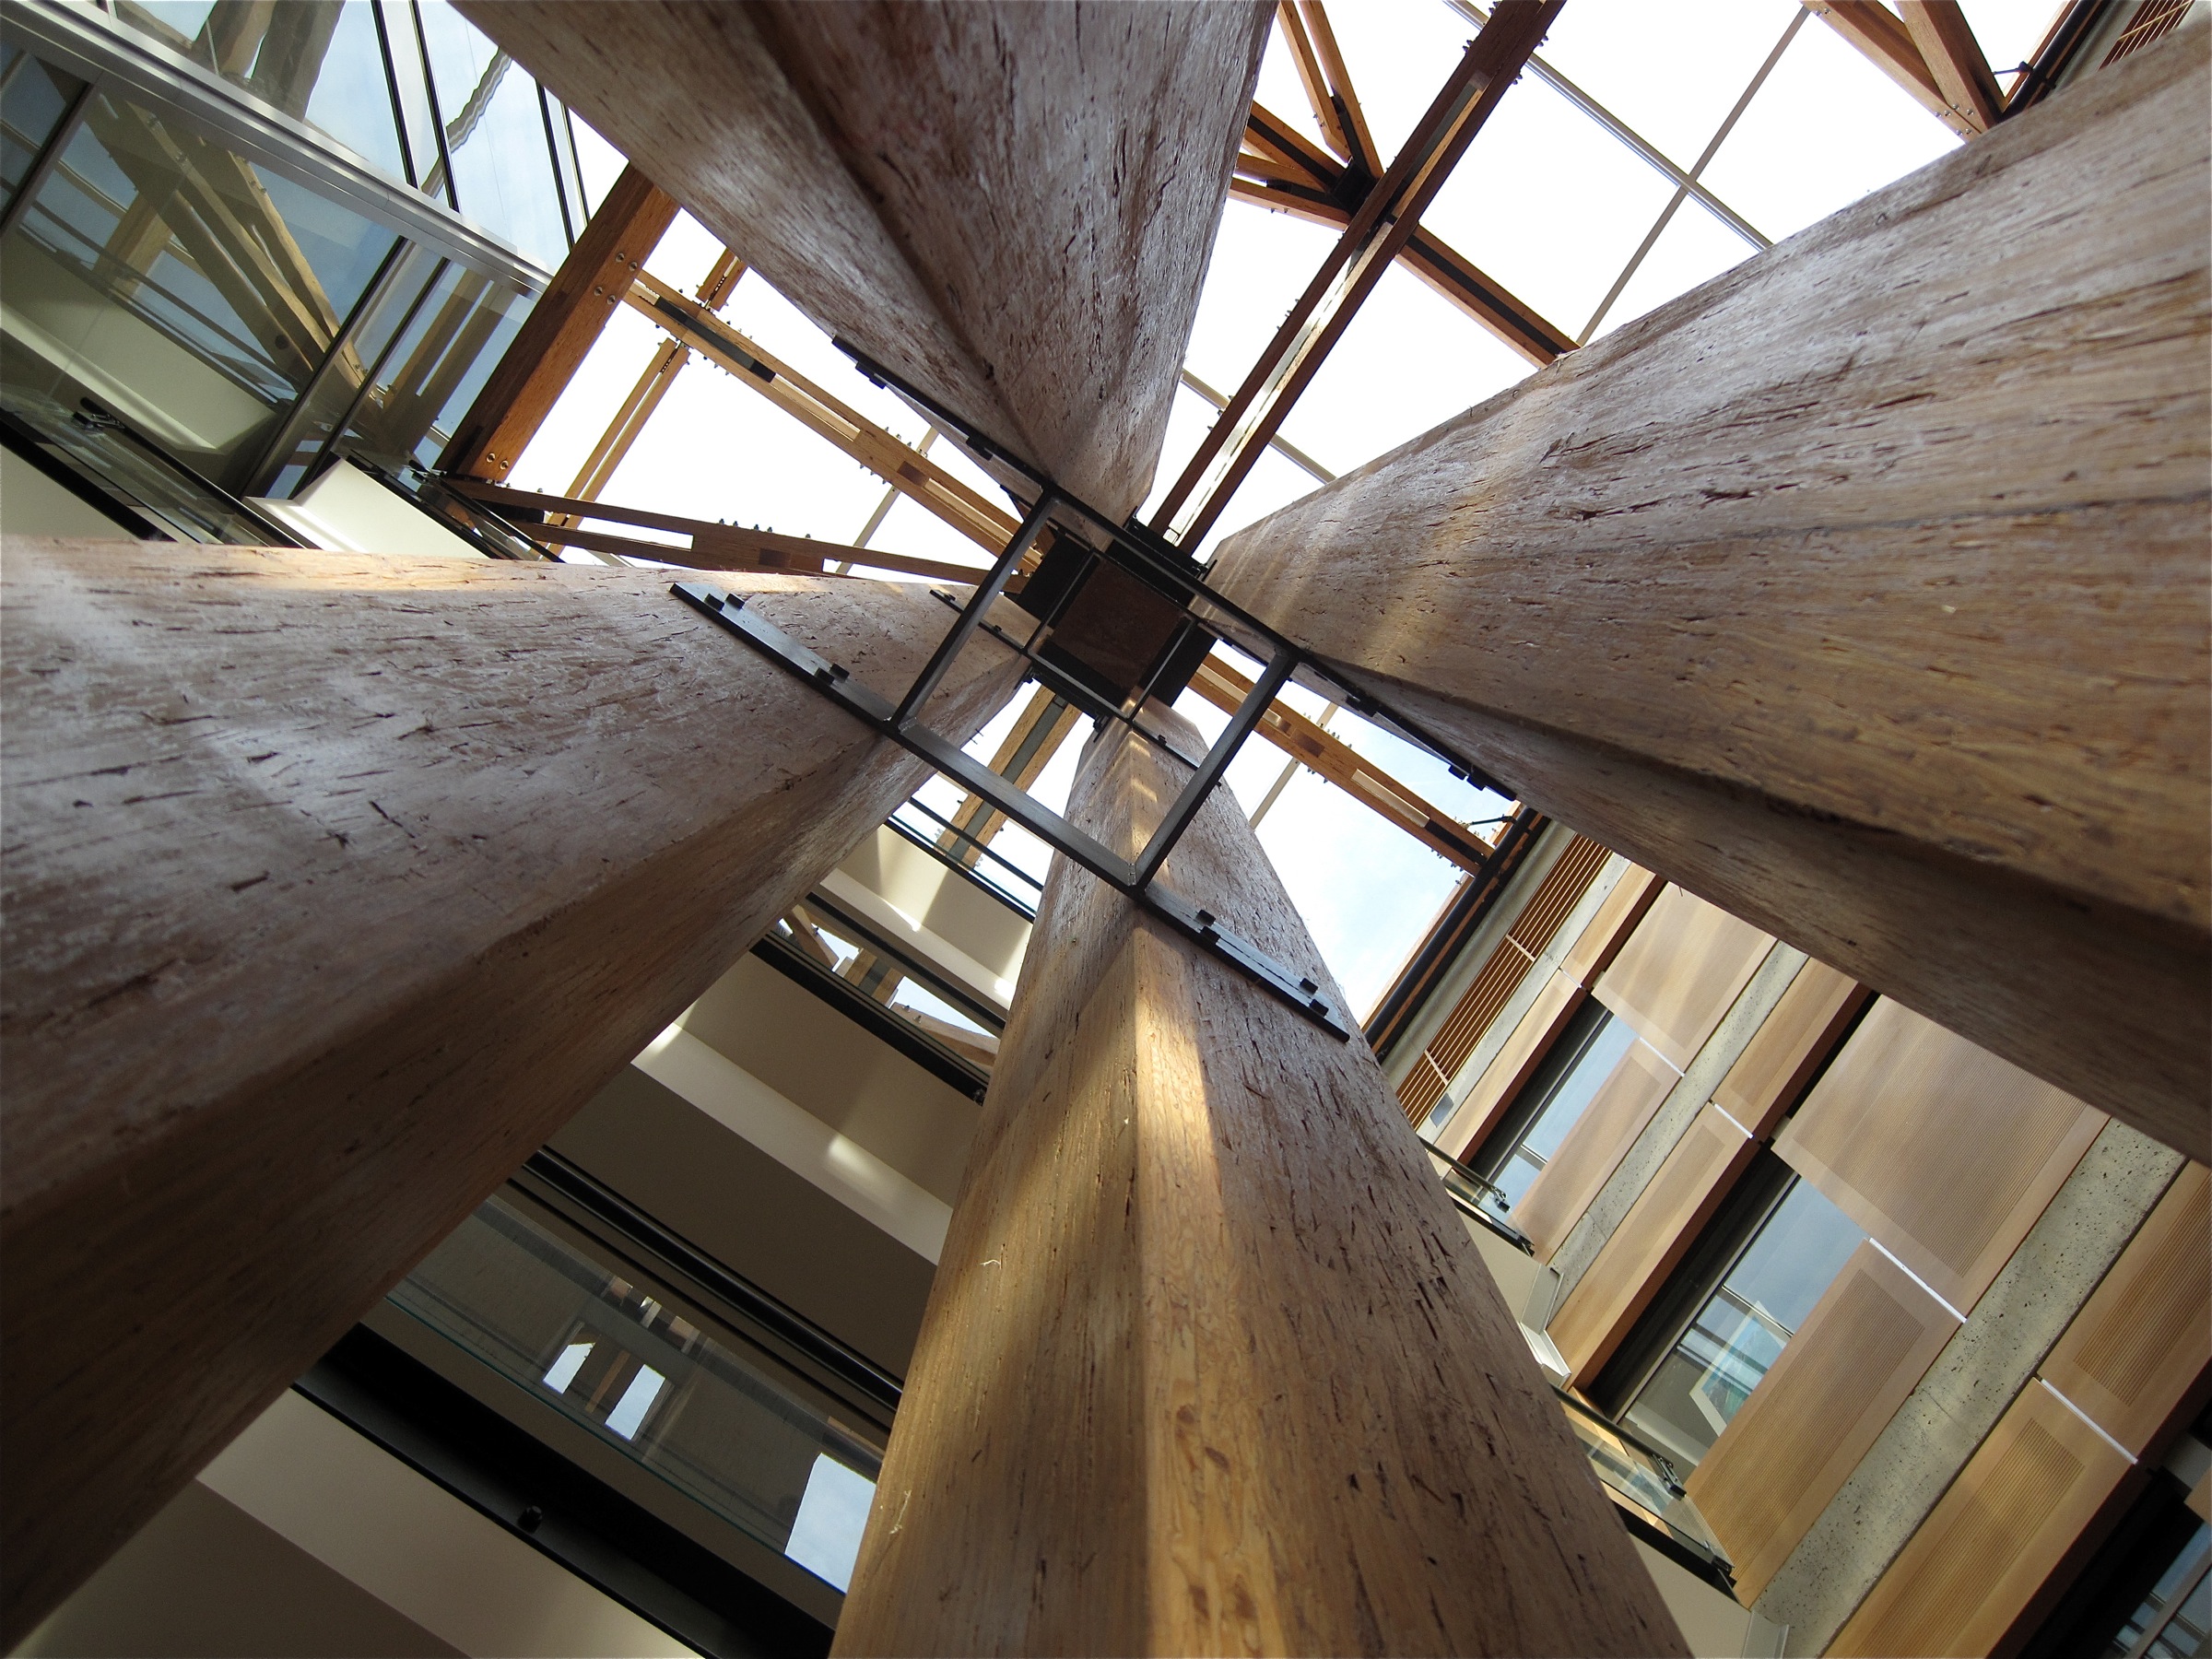
architecture, wood, house, roof, beam, ceiling, vancouver, room, attic, interior design, design, stairs, tourist attraction, nv09, northernvoice09, daylighting